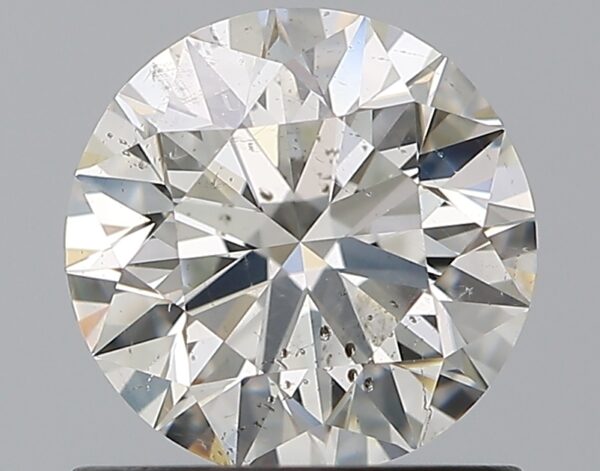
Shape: round
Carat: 0.91
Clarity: SI2
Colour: I
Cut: EX
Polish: EX
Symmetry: EX
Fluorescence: F
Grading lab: GIA
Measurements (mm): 6.15 x 6.19 x 3.86